Ludington Daily News

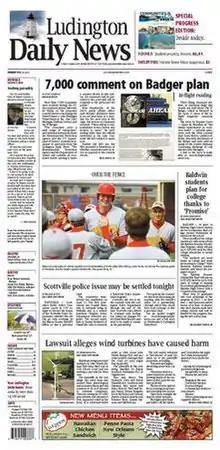
Front page for April 30, 2013

The Ludington Daily News is the daily newspaper of Ludington, Michigan. The paper traces its origins back to September 17, 1867, the date of the first issue of the predecessor "Mason County Record". The first issue of the "Ludington Daily Sun" was published on April 5, 1901, and the paper was renamed the "Ludington Daily News" in 1906. It is owned by Shoreline Media, which has been a subsidiary of Community Media Group since January 1, 2012.